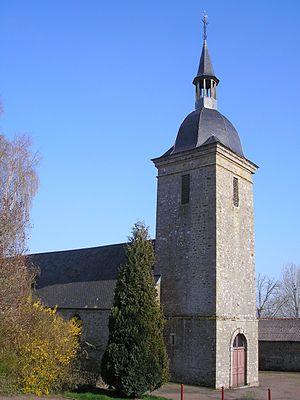
Proussy (Normandie, France). L'église Notre-Dame.
Proussy est une ancienne commune française, située dans le département du Calvados en région Normandie, devenue le 1ᵉʳ janvier 2016 une commune déléguée au sein de la commune nouvelle de Condé-en-Normandie.